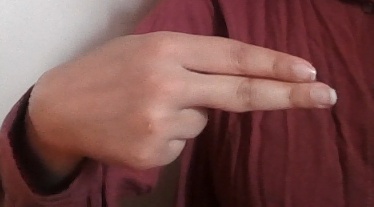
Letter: ain